Question: Please indicate a possible affordance area of the drag_suitcase that can be used for pulling
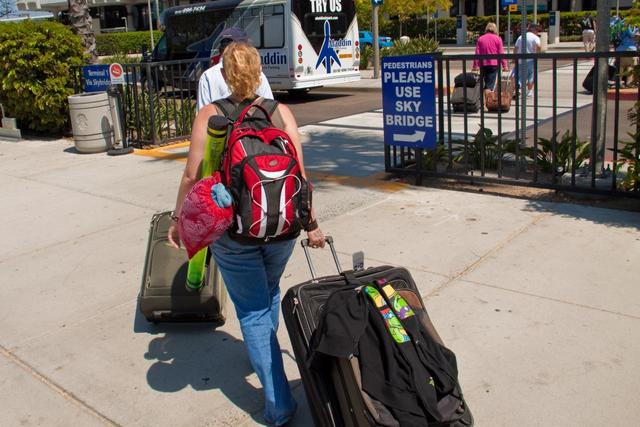
Answer: [295.5, 226.5, 339.5, 261.5]